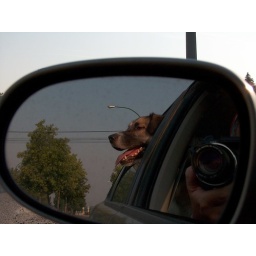
Warning, dogs in the rear view mirror may be closer than they appear